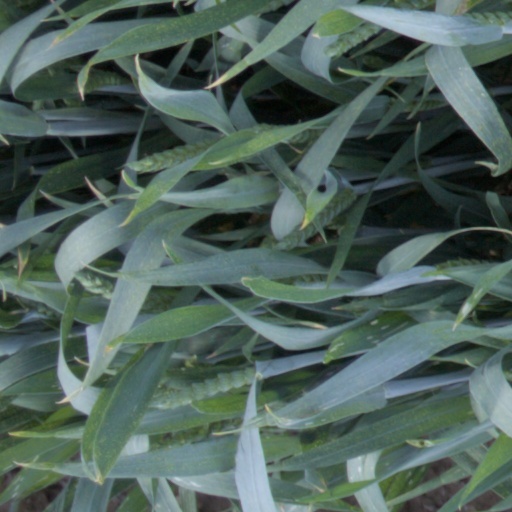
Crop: wheat